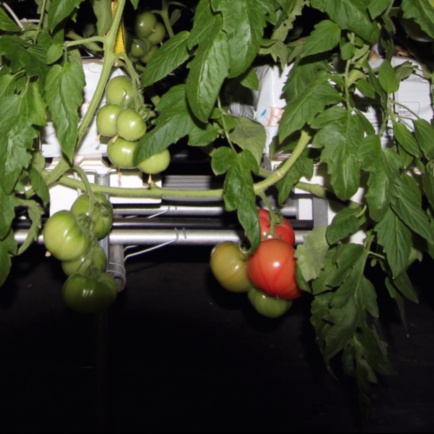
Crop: tomato